Elend, Saxony-Anhalt

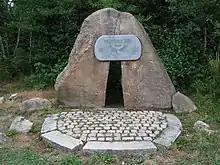
Monument of the Division of Germany and Reunification on the Inner German Border immediately next to the B 27 federal road between Elend and Braunlage

The annual precipitation in Elend is 1,116 mm (43.9 in.) which is in the upper third of the values recorded by the weather stations of the German Meteorological Office. Over 90% have lower values. The driest month is September; the wettest is December, when about 2.1 times as much rain falls as in the driest month. The average annual variations in precipitation lie in the upper third. In over 91% of all locations the monthly precipitation varies less than in Elend.